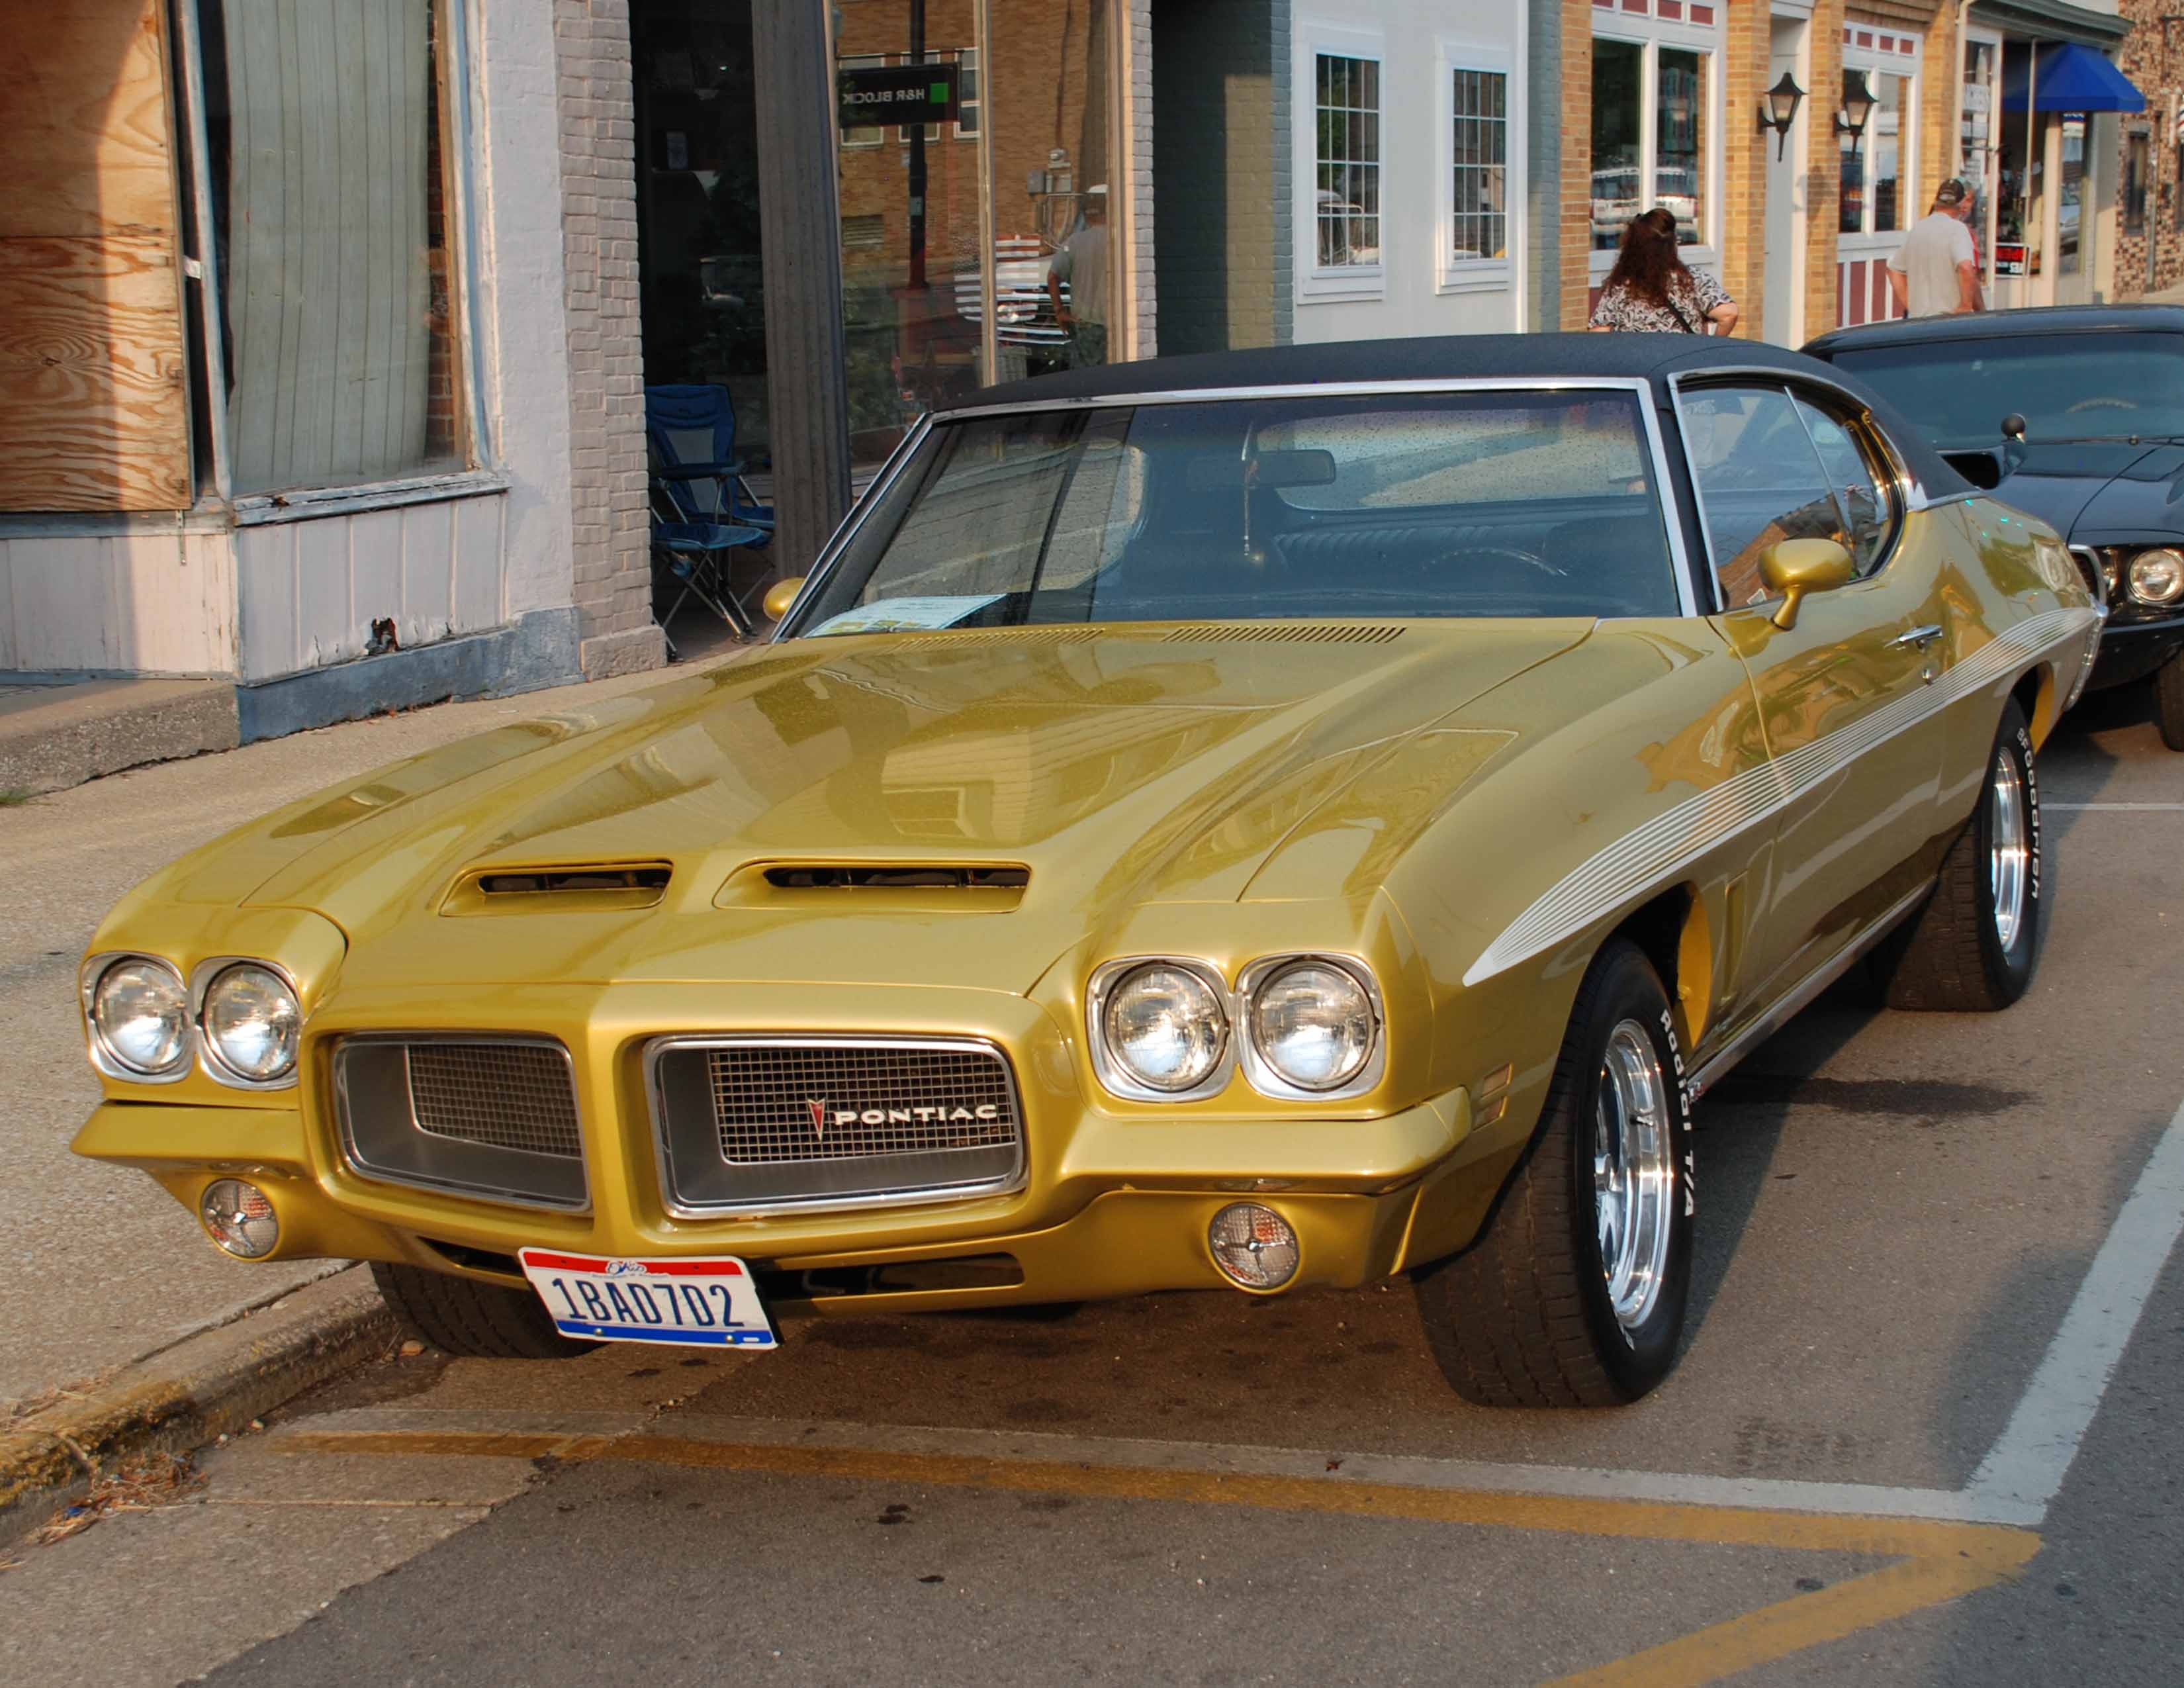
car, retro, vehicle, auto, street car, sports car, muscle car, convertible, coupe, pontiac, antique car, land vehicle, automobile make, automotive exterior, performance car, stock car racing, full size car, old trimer, classic ride